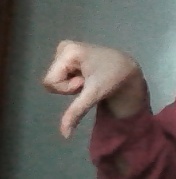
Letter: waw